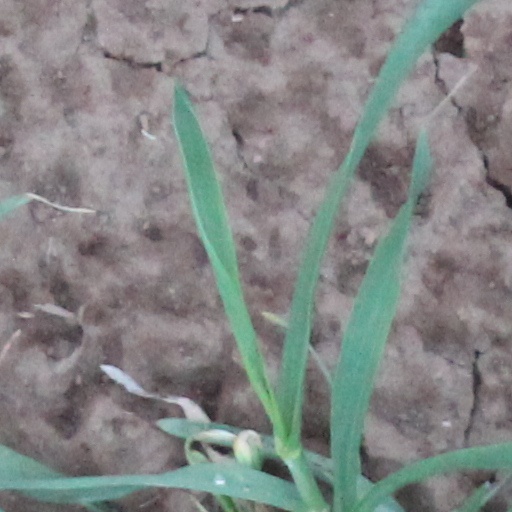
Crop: wheat